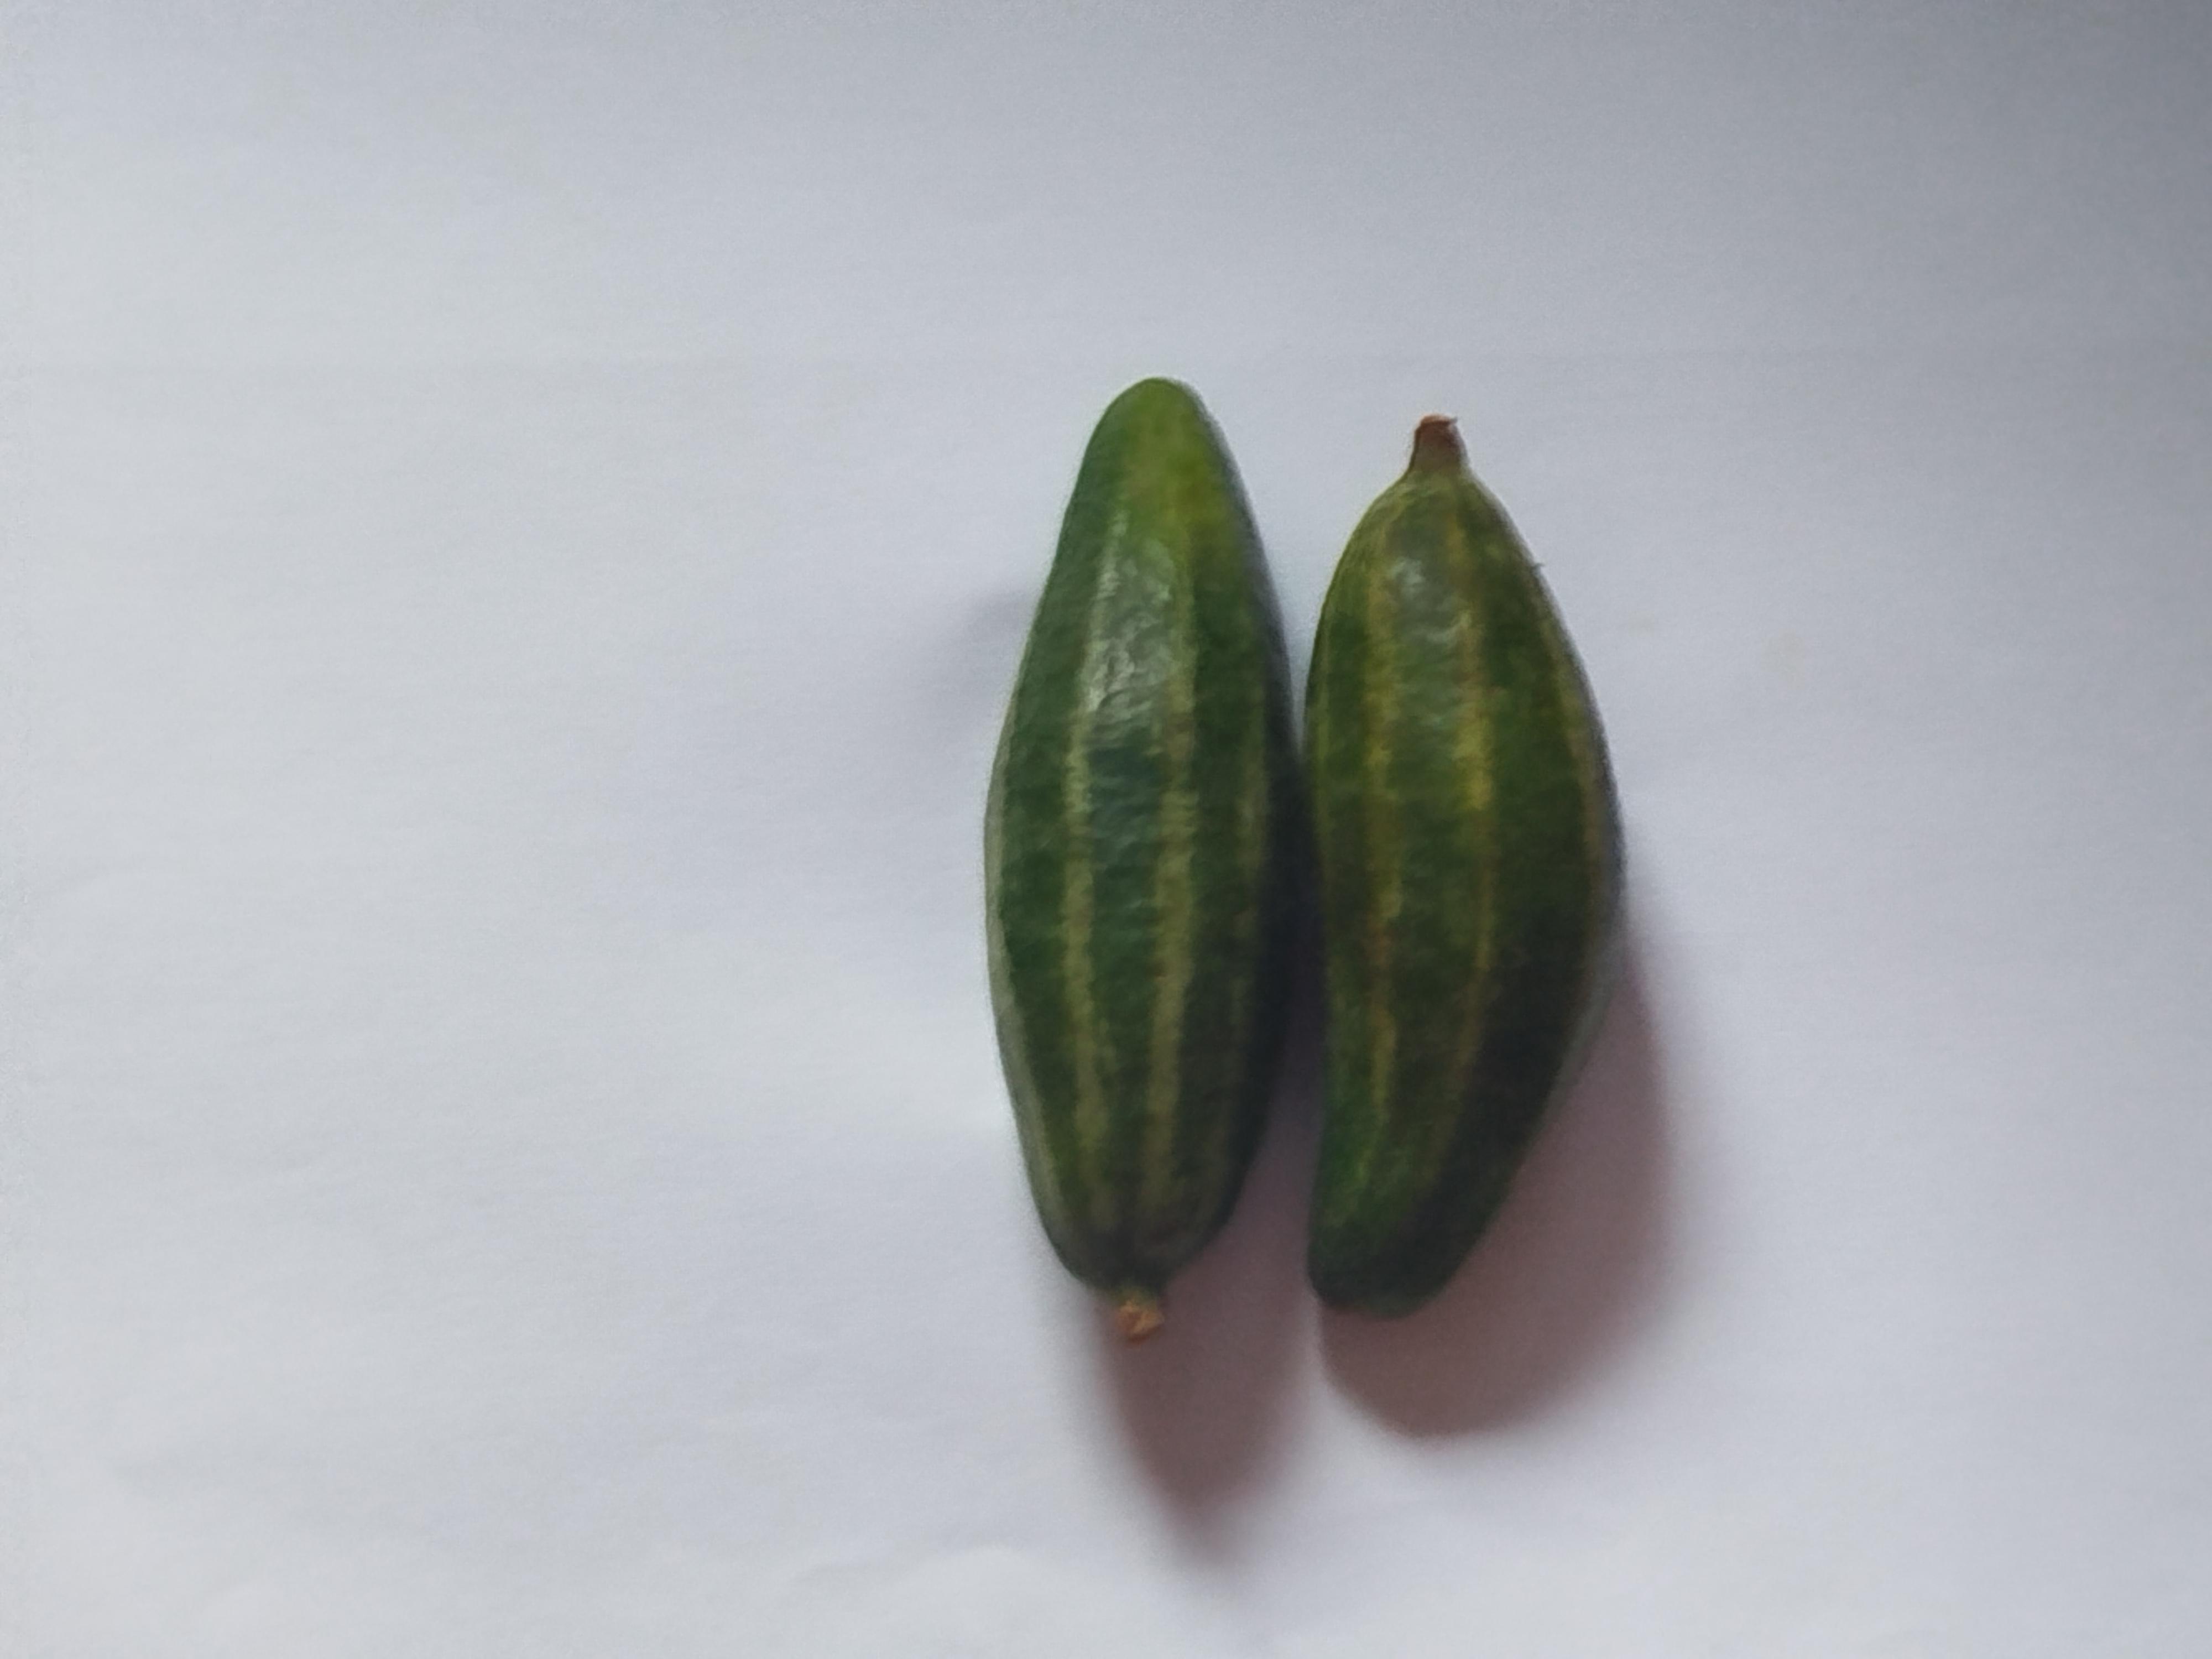
Label: Pointed gourd